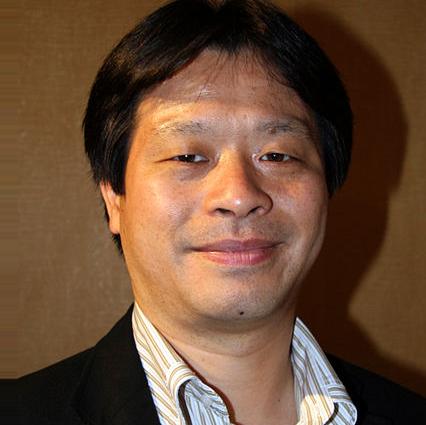
Age: 42